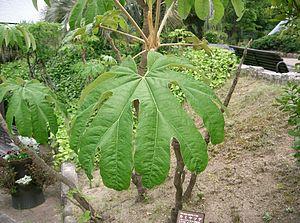
L'aralie à papier de Chine est un arbuste de la famille des Araliaceae, originaire de Chine méridionale et de l'île de Taïwan. Il servait à la fabrication du papier de riz, plus exactement du papier de moelle.